Skalice (Hradec Králové District)

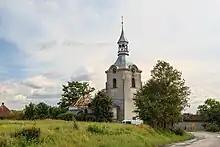
Church of Saint Wenceslaus

The most important monument is the Church of Saint Wenceslaus in Číbuz. It was built in the Renaissance style in 1601, on the site of an older church. Its present appearance is the result of late Baroque modifications.